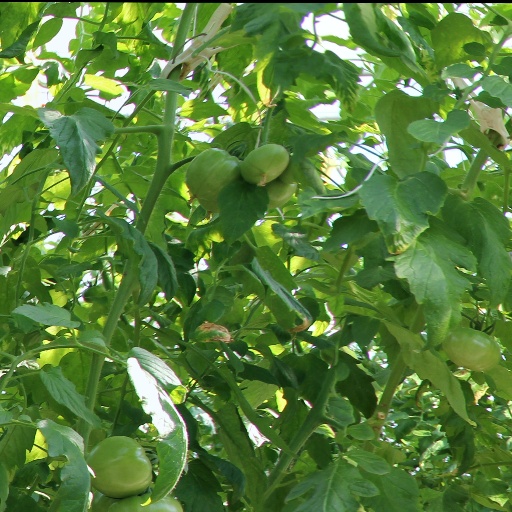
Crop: tomato